Science and invention in Birmingham

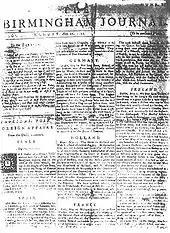
The only known surviving copy of the "Birmingham Journal", dated 21 May 1733

The earliest known clock makers in the town arrived from London in 1667. Between 1770 and 1870 there are over 700 clock and watch makers in the town.